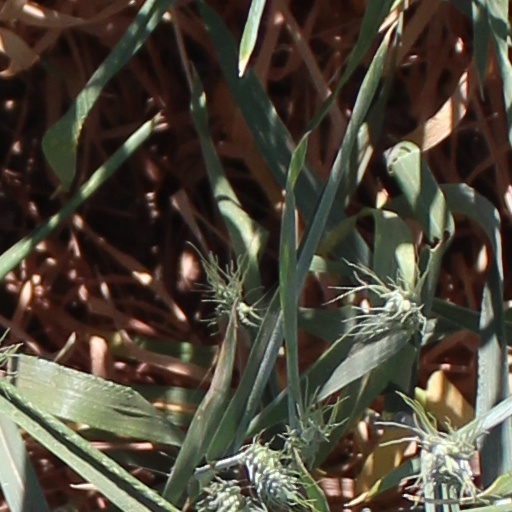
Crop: wheat